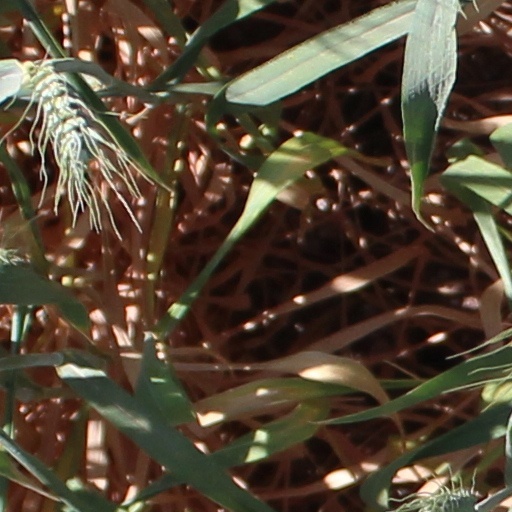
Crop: wheat